Lake Merritt

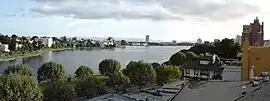
Looking Southwest across Lake Merritt. In the distance are the Rene C. Davidson Alameda County Court House and Henry J. Kaiser Convention Center. At the right is the Bellevue-Staten Building.

Lake Merritt is a lake located in a large tidal lagoon basin in the center of Oakland, California, just east of Downtown. It is named after Samuel Merritt, Oakland's mayor in 1867–1869, who had the lagoon dammed turning the varying tidal lagoon into a stable salt-water lake. It is surrounded by parkland and city neighborhoods. Historically significant as the first official wildlife refuge in the United States, designated in 1870, the lake has been listed as a National Historic Landmark since 1963. The circumference of the lake is , with an area of .